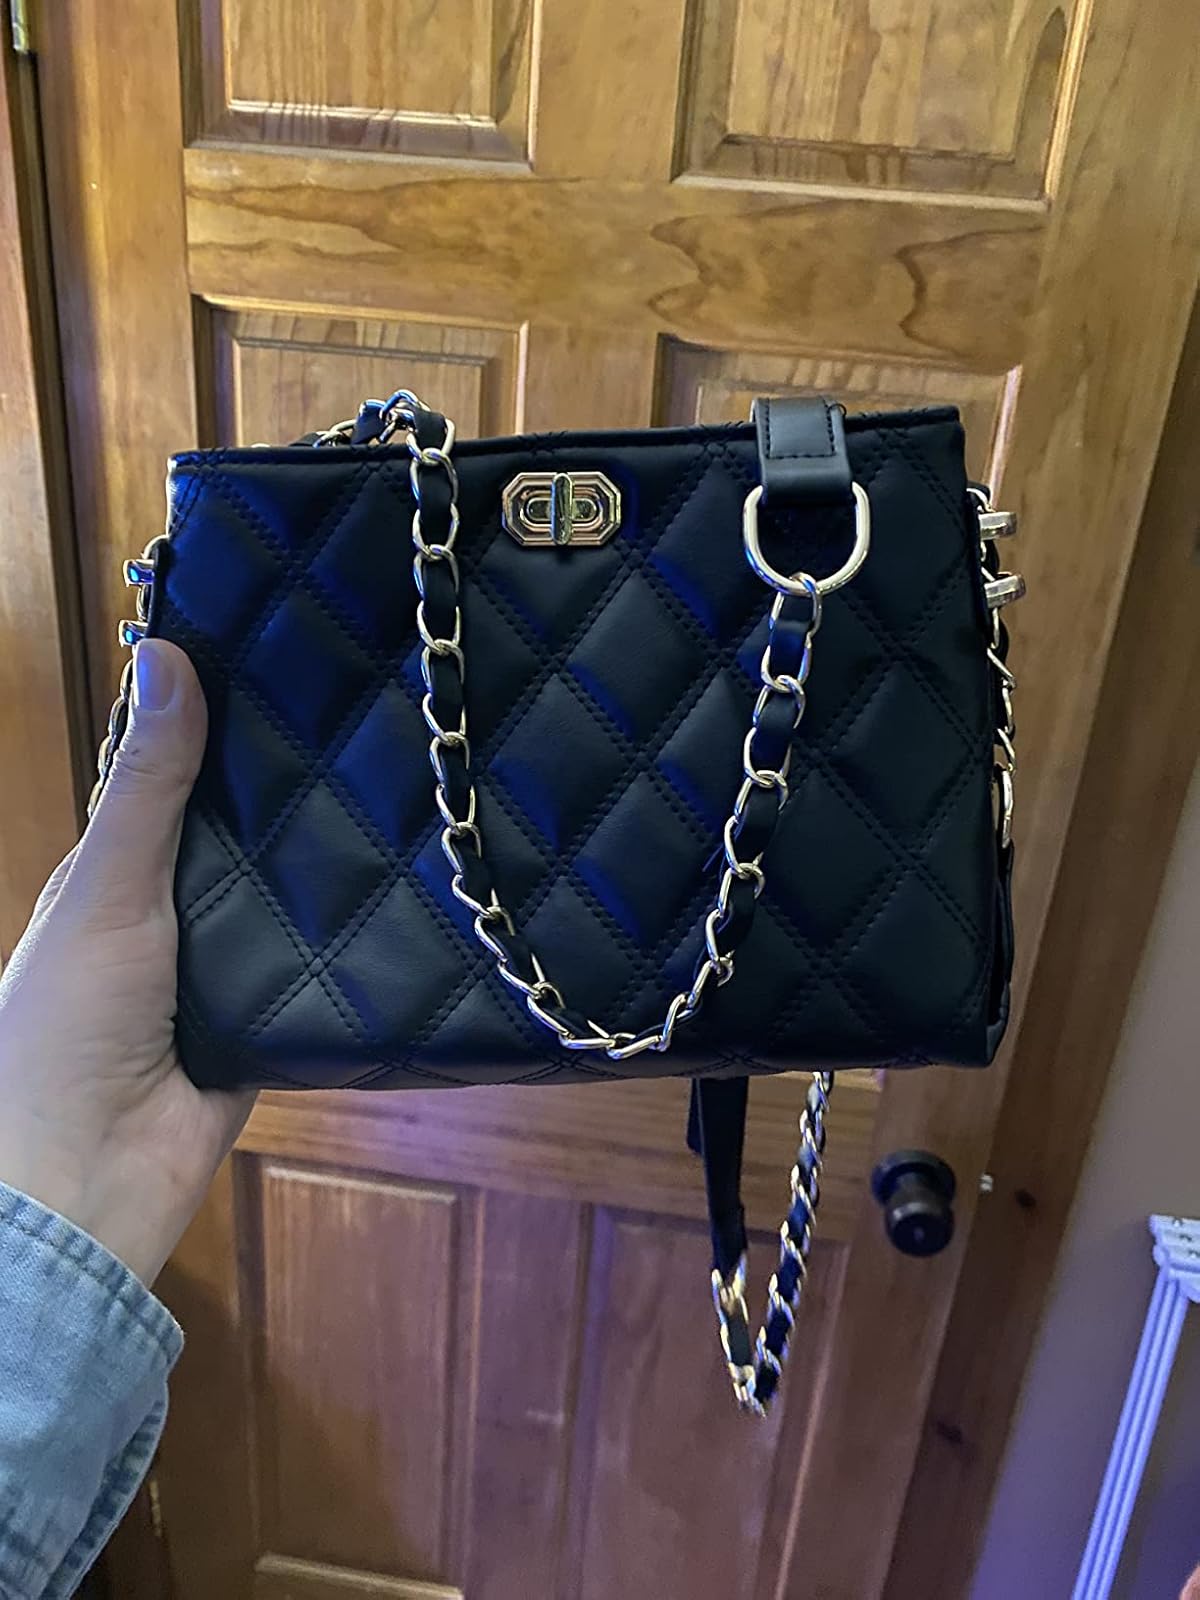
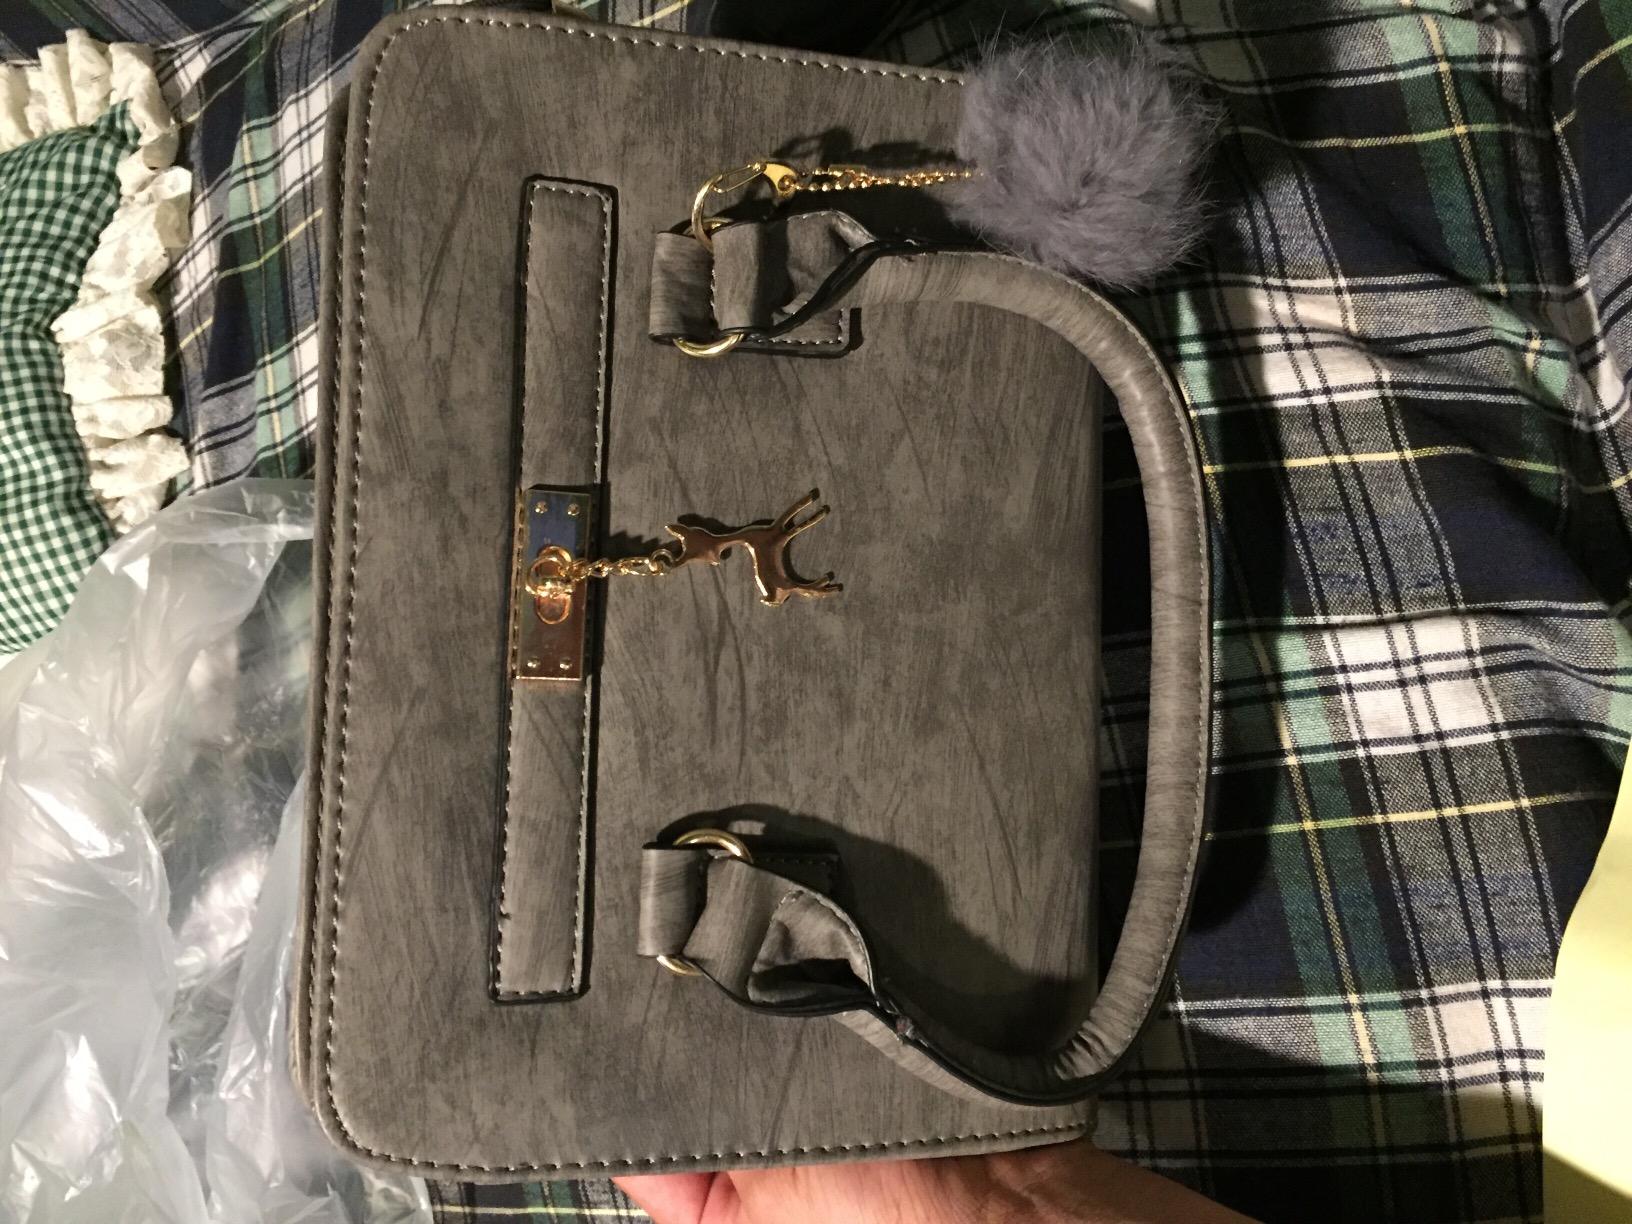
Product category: accessories_handbag
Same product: no